Fidelis Morgan

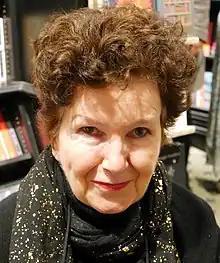
Morgan at Hatchards, Piccadilly, London, 2022

Fidelis Morgan (born 8 August 1952) is an Anglo-Irish actress, writer and director. She has performed with the Royal Shakespeare Company, the National Theatre, and in West End productions, including Noël Coward's "The Vortex".